New Zealand–United States relations

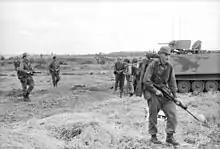
Soldiers from Victor Coy, RNZIR patrol with Australian APCs during "Operation Coburg", February 1968

New Zealand is a major non-NATO ally of the United States.